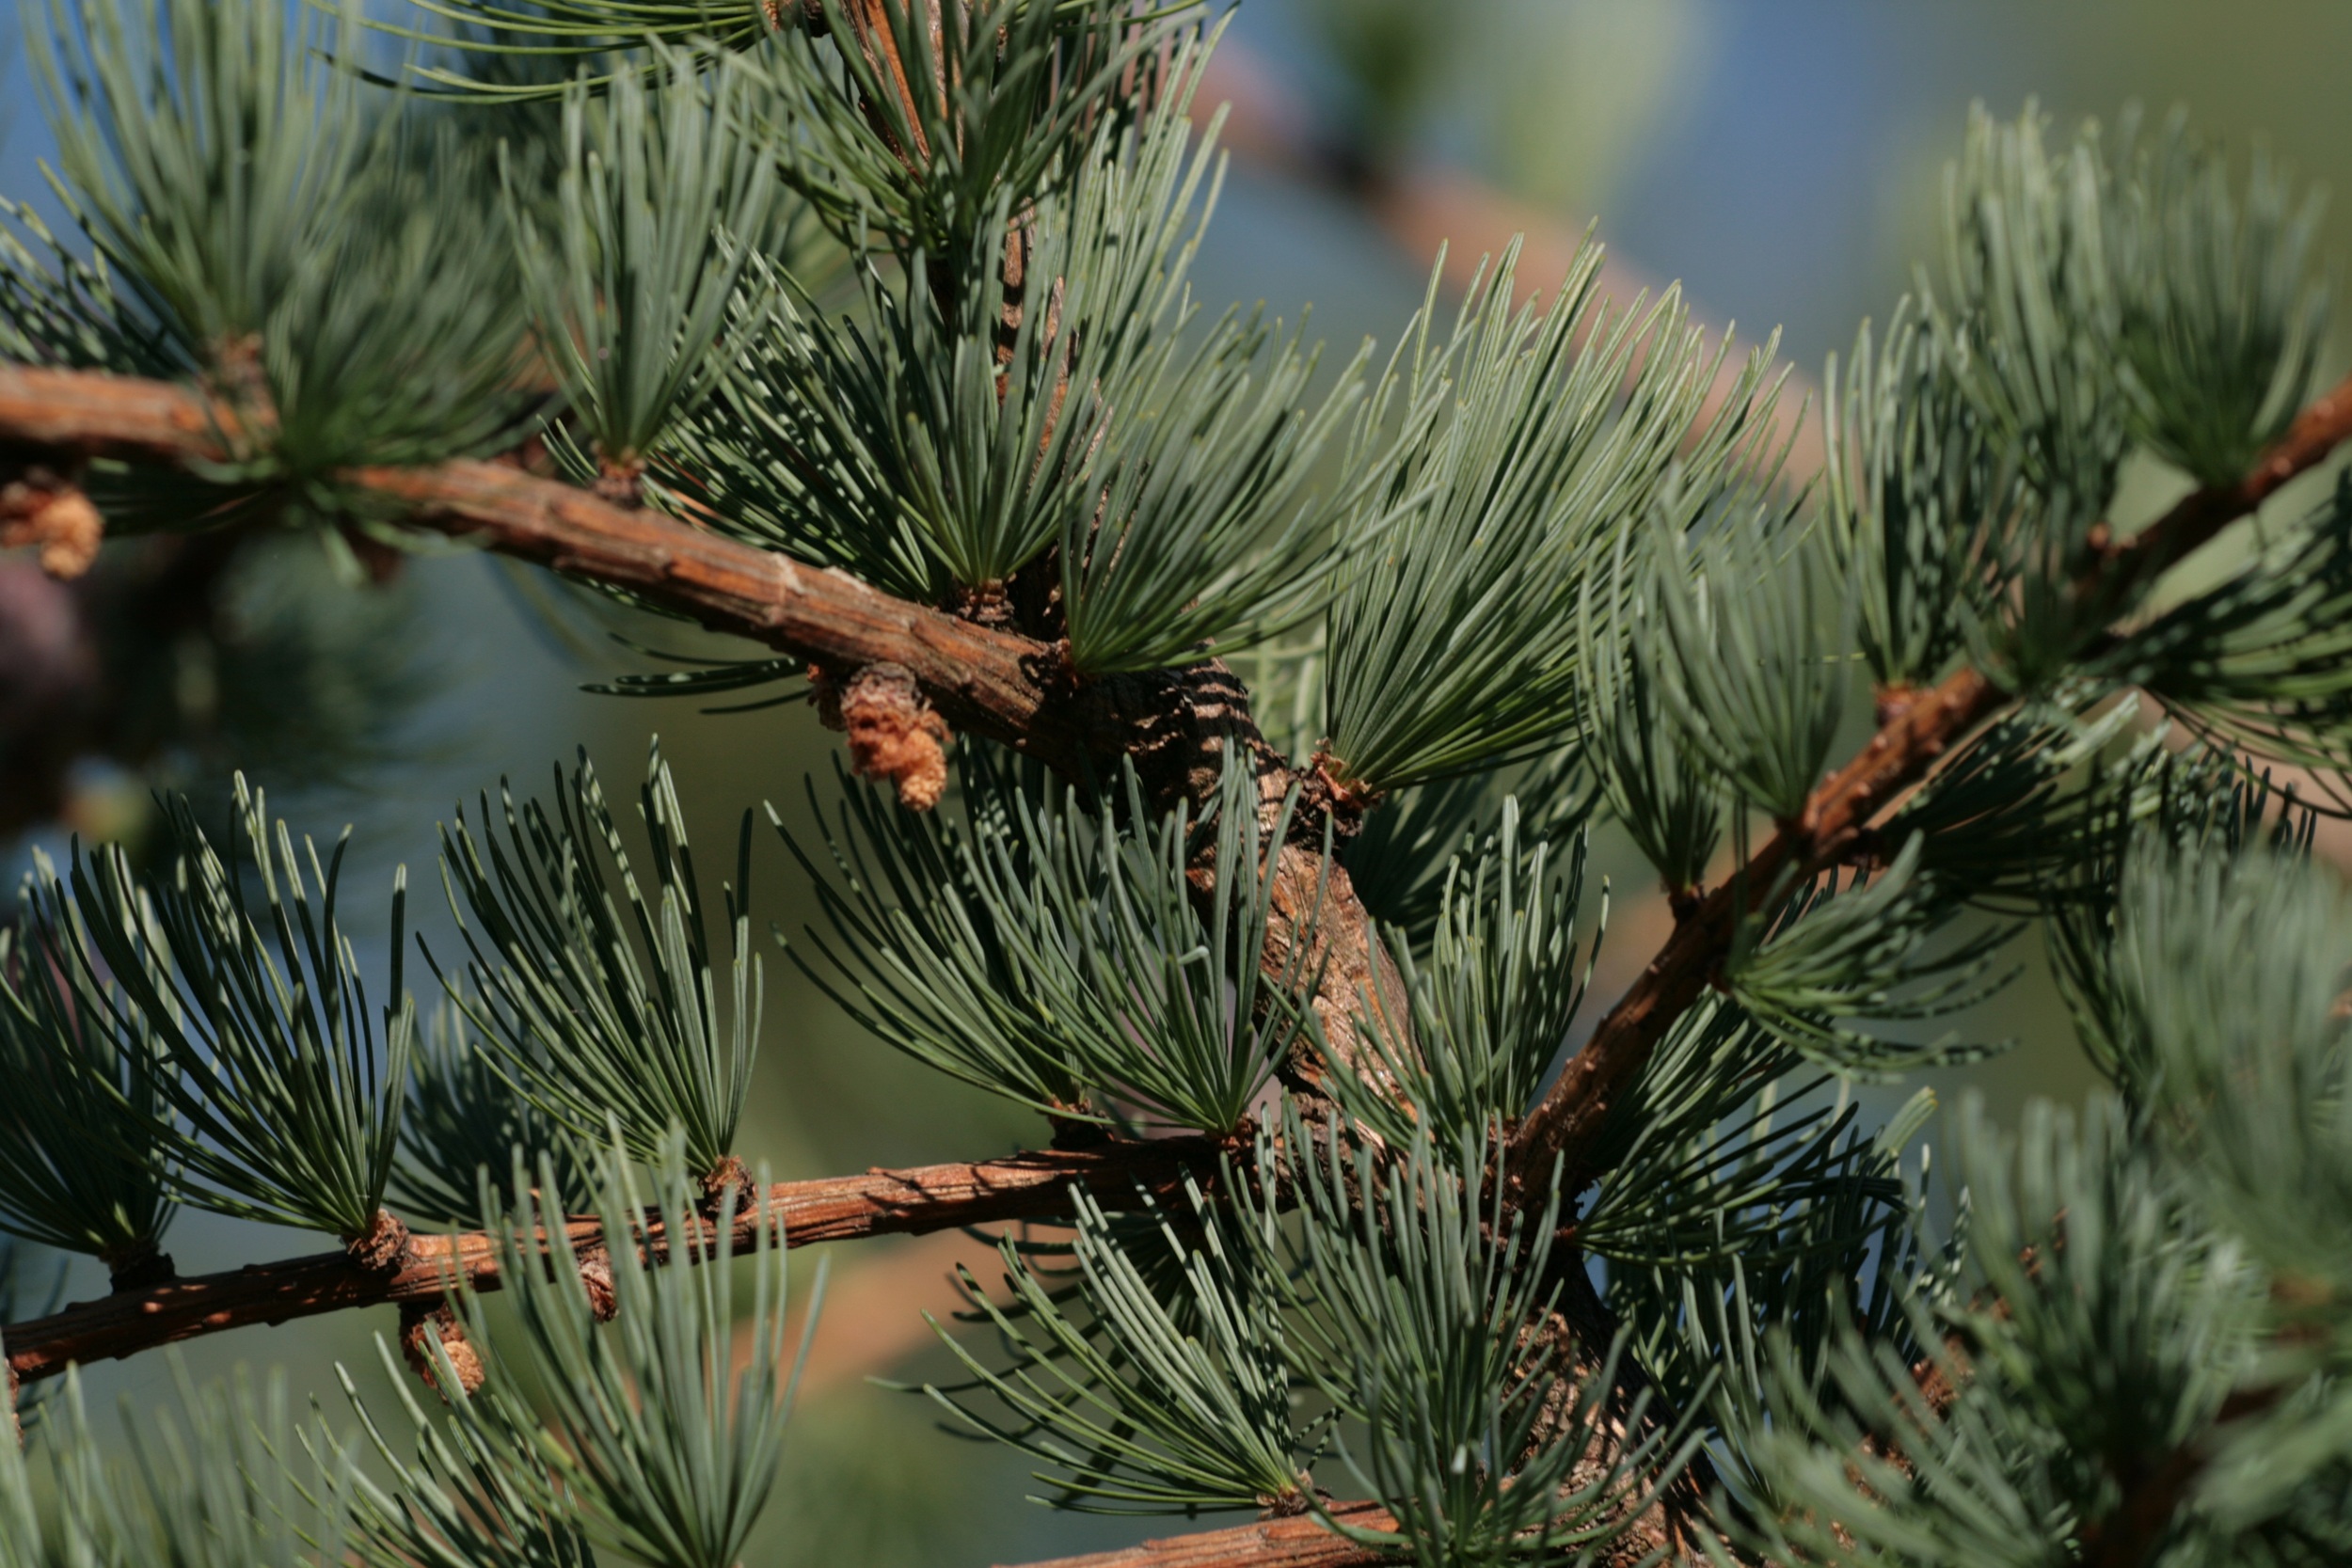
tree, branch, plant, leaf, flower, pine, evergreen, botany, fir, flora, twig, conifer, spruce, cones, larch, ecosystem, green tree, evergreen tree, pine family, grass family, woody plant, land plant, arecales, conifer cone